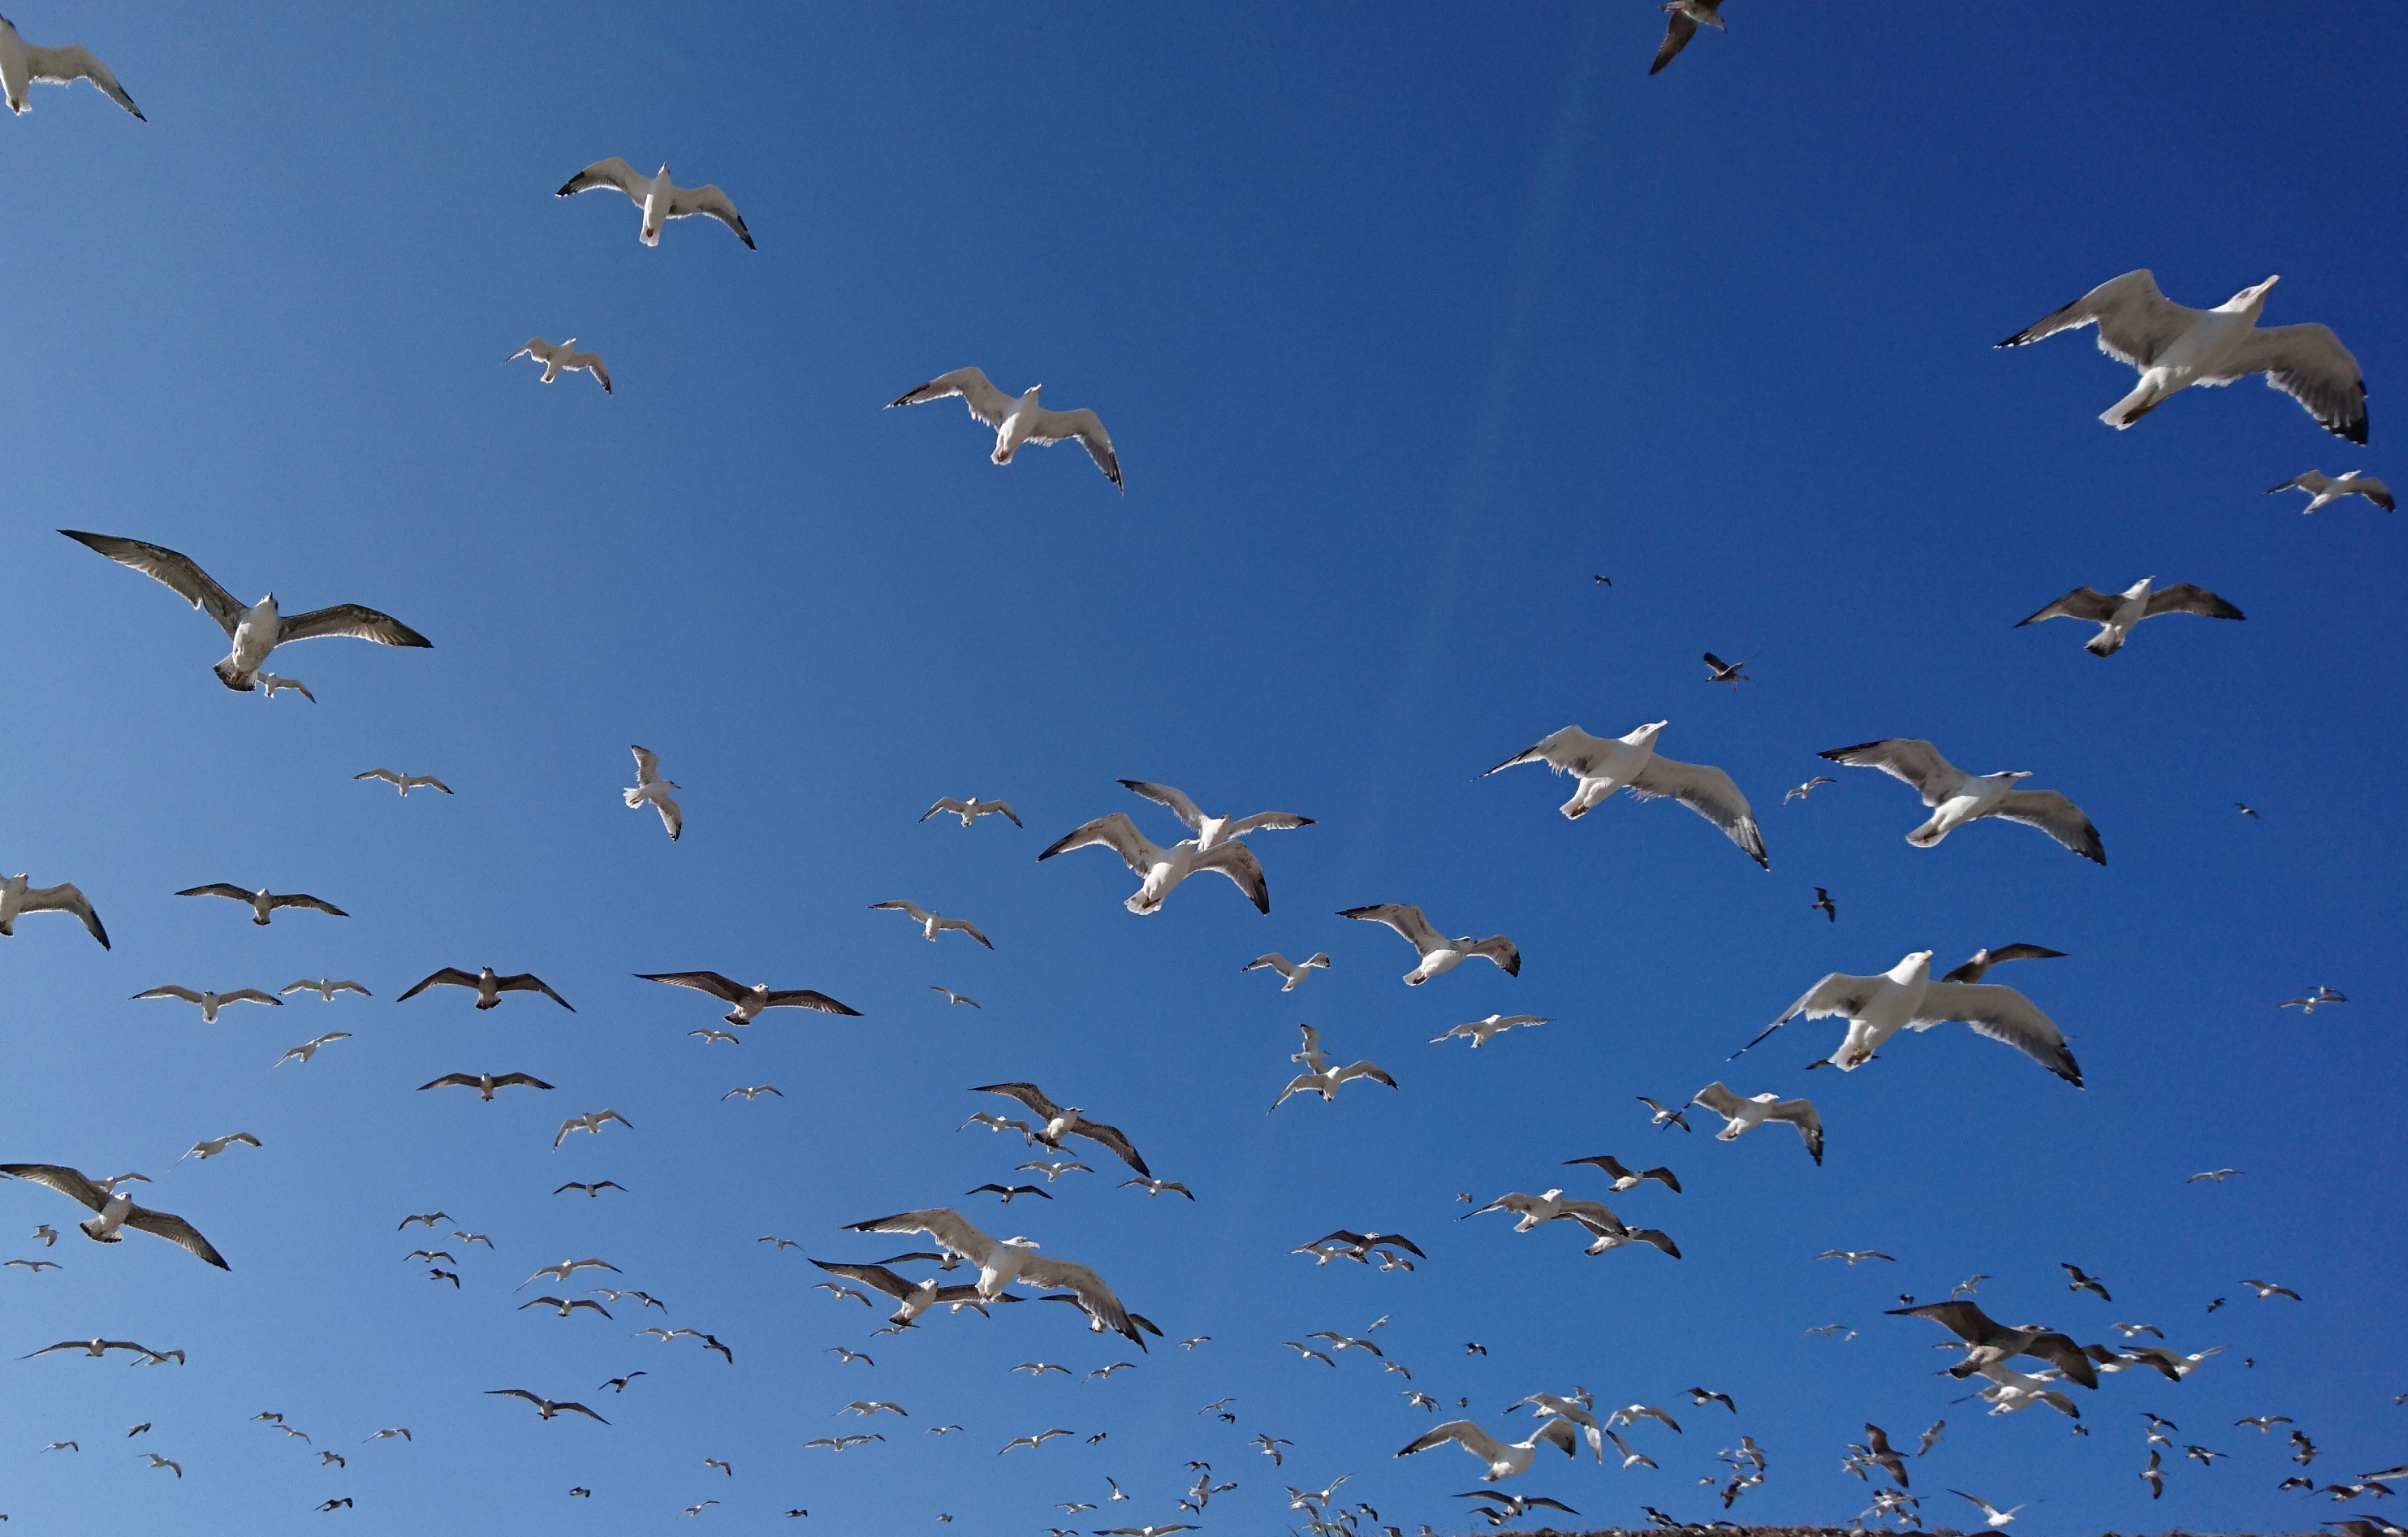
sea, nature, bird, wing, sky, seabird, flock, mediterranean, gull, flight, fauna, birds, gulls, seagulls, algarve, bird migration, charadriiformes, animal migration, sagres